National Christmas Tree (United States)

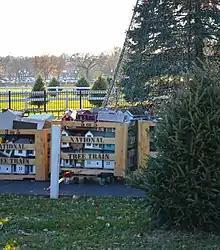
The model railroad train is ready to be unpacked and set up at the base of the 2012 U.S. National Christmas Tree. An undecorated "state tree" is to the right.

In 1941, however, the National Christmas Tree was relocated to just inside the south fence on the South Lawn of the White House. President Roosevelt personally made the request after having discussed the issue with Mrs. Eleanor Roosevelt on December 24, 1940, so that the ceremony could be a more "homey" experience. Two live, high Oriental spruce trees were taken from the White House grounds itself and planted north of the south fence of the White House, each about off the north–south axis with the Jefferson Memorial. As with the trees in Lafayette Park, they were to be used in alternate years. After the attack on Pearl Harbor on December 7, there was concern that the tree would not be lit due to security concerns. But the ceremony and musical program went ahead as planned, with the east tree serving as the year's National Community Christmas Tree. On December 22, British Prime Minister Winston Churchill secretly arrived in the United States aboard the and flew the remaining to Washington, where he stayed with President Roosevelt in the White House for the Arcadia Conference. At 4 p.m. on December 24, the southeast and southwest gates of the South Lawn were opened and between 20,000 and 40,000 people entered the grounds, searched and watched over by U.S. Army soldiers, D.C. Metropolitan Police, and agents of the Federal Bureau of Investigation. Another 2,000 to 3,000 people waited outside the fence. On the portico of the White House with Roosevelt and Churchill stood Crown Prince Olav and Crown Princess Märtha of Norway, which had been occupied by Nazi Germany on April 9, 1940, and their three children; Roosevelt confidant Harry Hopkins; Attorney General Francis Biddle; Associate Justice of the Supreme Court Stanley Forman Reed; and Associate Justice Robert H. Jackson. Although warned that it was a security risk, Roosevelt and Churchill remained on the portico for the entire hour-long program. The crowd was kept at least from the White House porch.